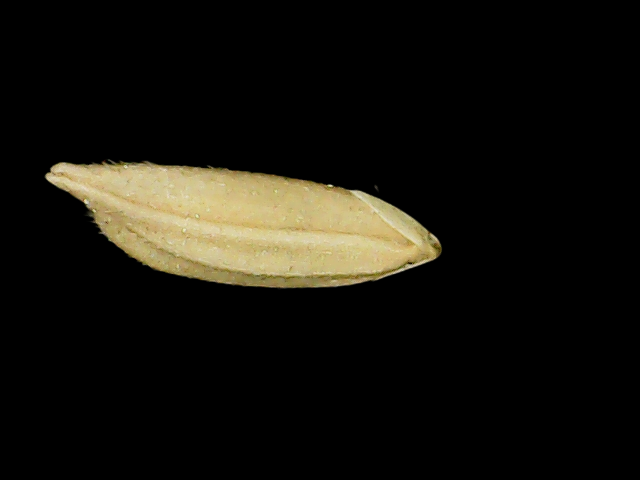
Rice variety: Binadhan12